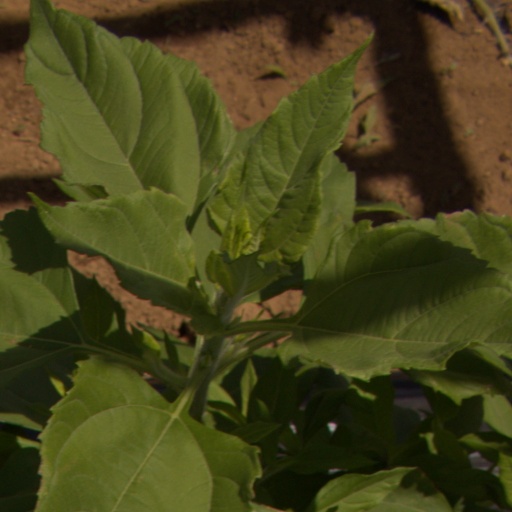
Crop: Jerusalem artichoke